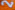
Number: 2